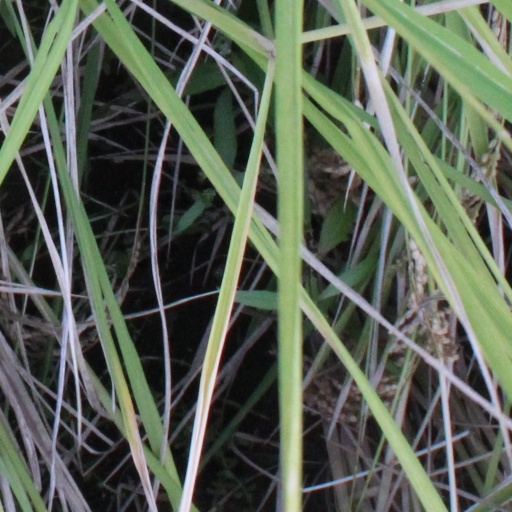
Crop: rice